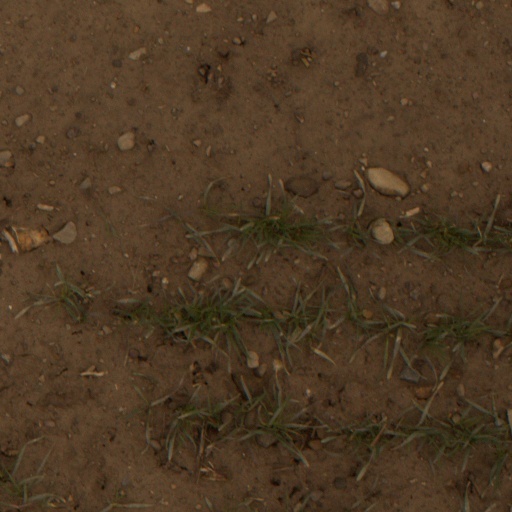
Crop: wheat